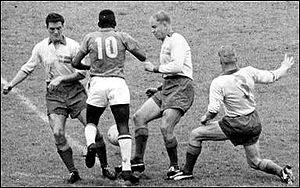
Sigvard Parling dit Sigge Parling, est un footballeur suédois, né le 26 mars 1930 à Valbo et mort le 17 septembre 2016.
L'équipe du Brésil de football est la sélection de joueurs brésiliens représentant le pays lors des compétitions internationales de football masculin, sous l'égide de la Confédération brésilienne de football.
Sven Axbom est un footballeur suédois, né le 15 octobre 1926 à Norrköping et mort le 8 avril 2006 à Torsås.